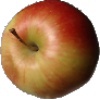
Label: Apple Red 2